Lycée Français de Jérusalem

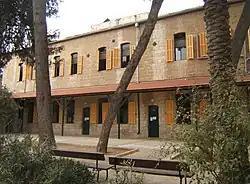
Lycée Français de Jérusalem

Lycée Français de Jérusalem (LFJ), or the Jerusalem French School, is a French international school in Jerusalem. Operating out of rented space in the Convent of St. Joseph, it serves levels "maternelle" (preschool) through "lycée" (senior high school/sixth form college).